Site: brandenburg
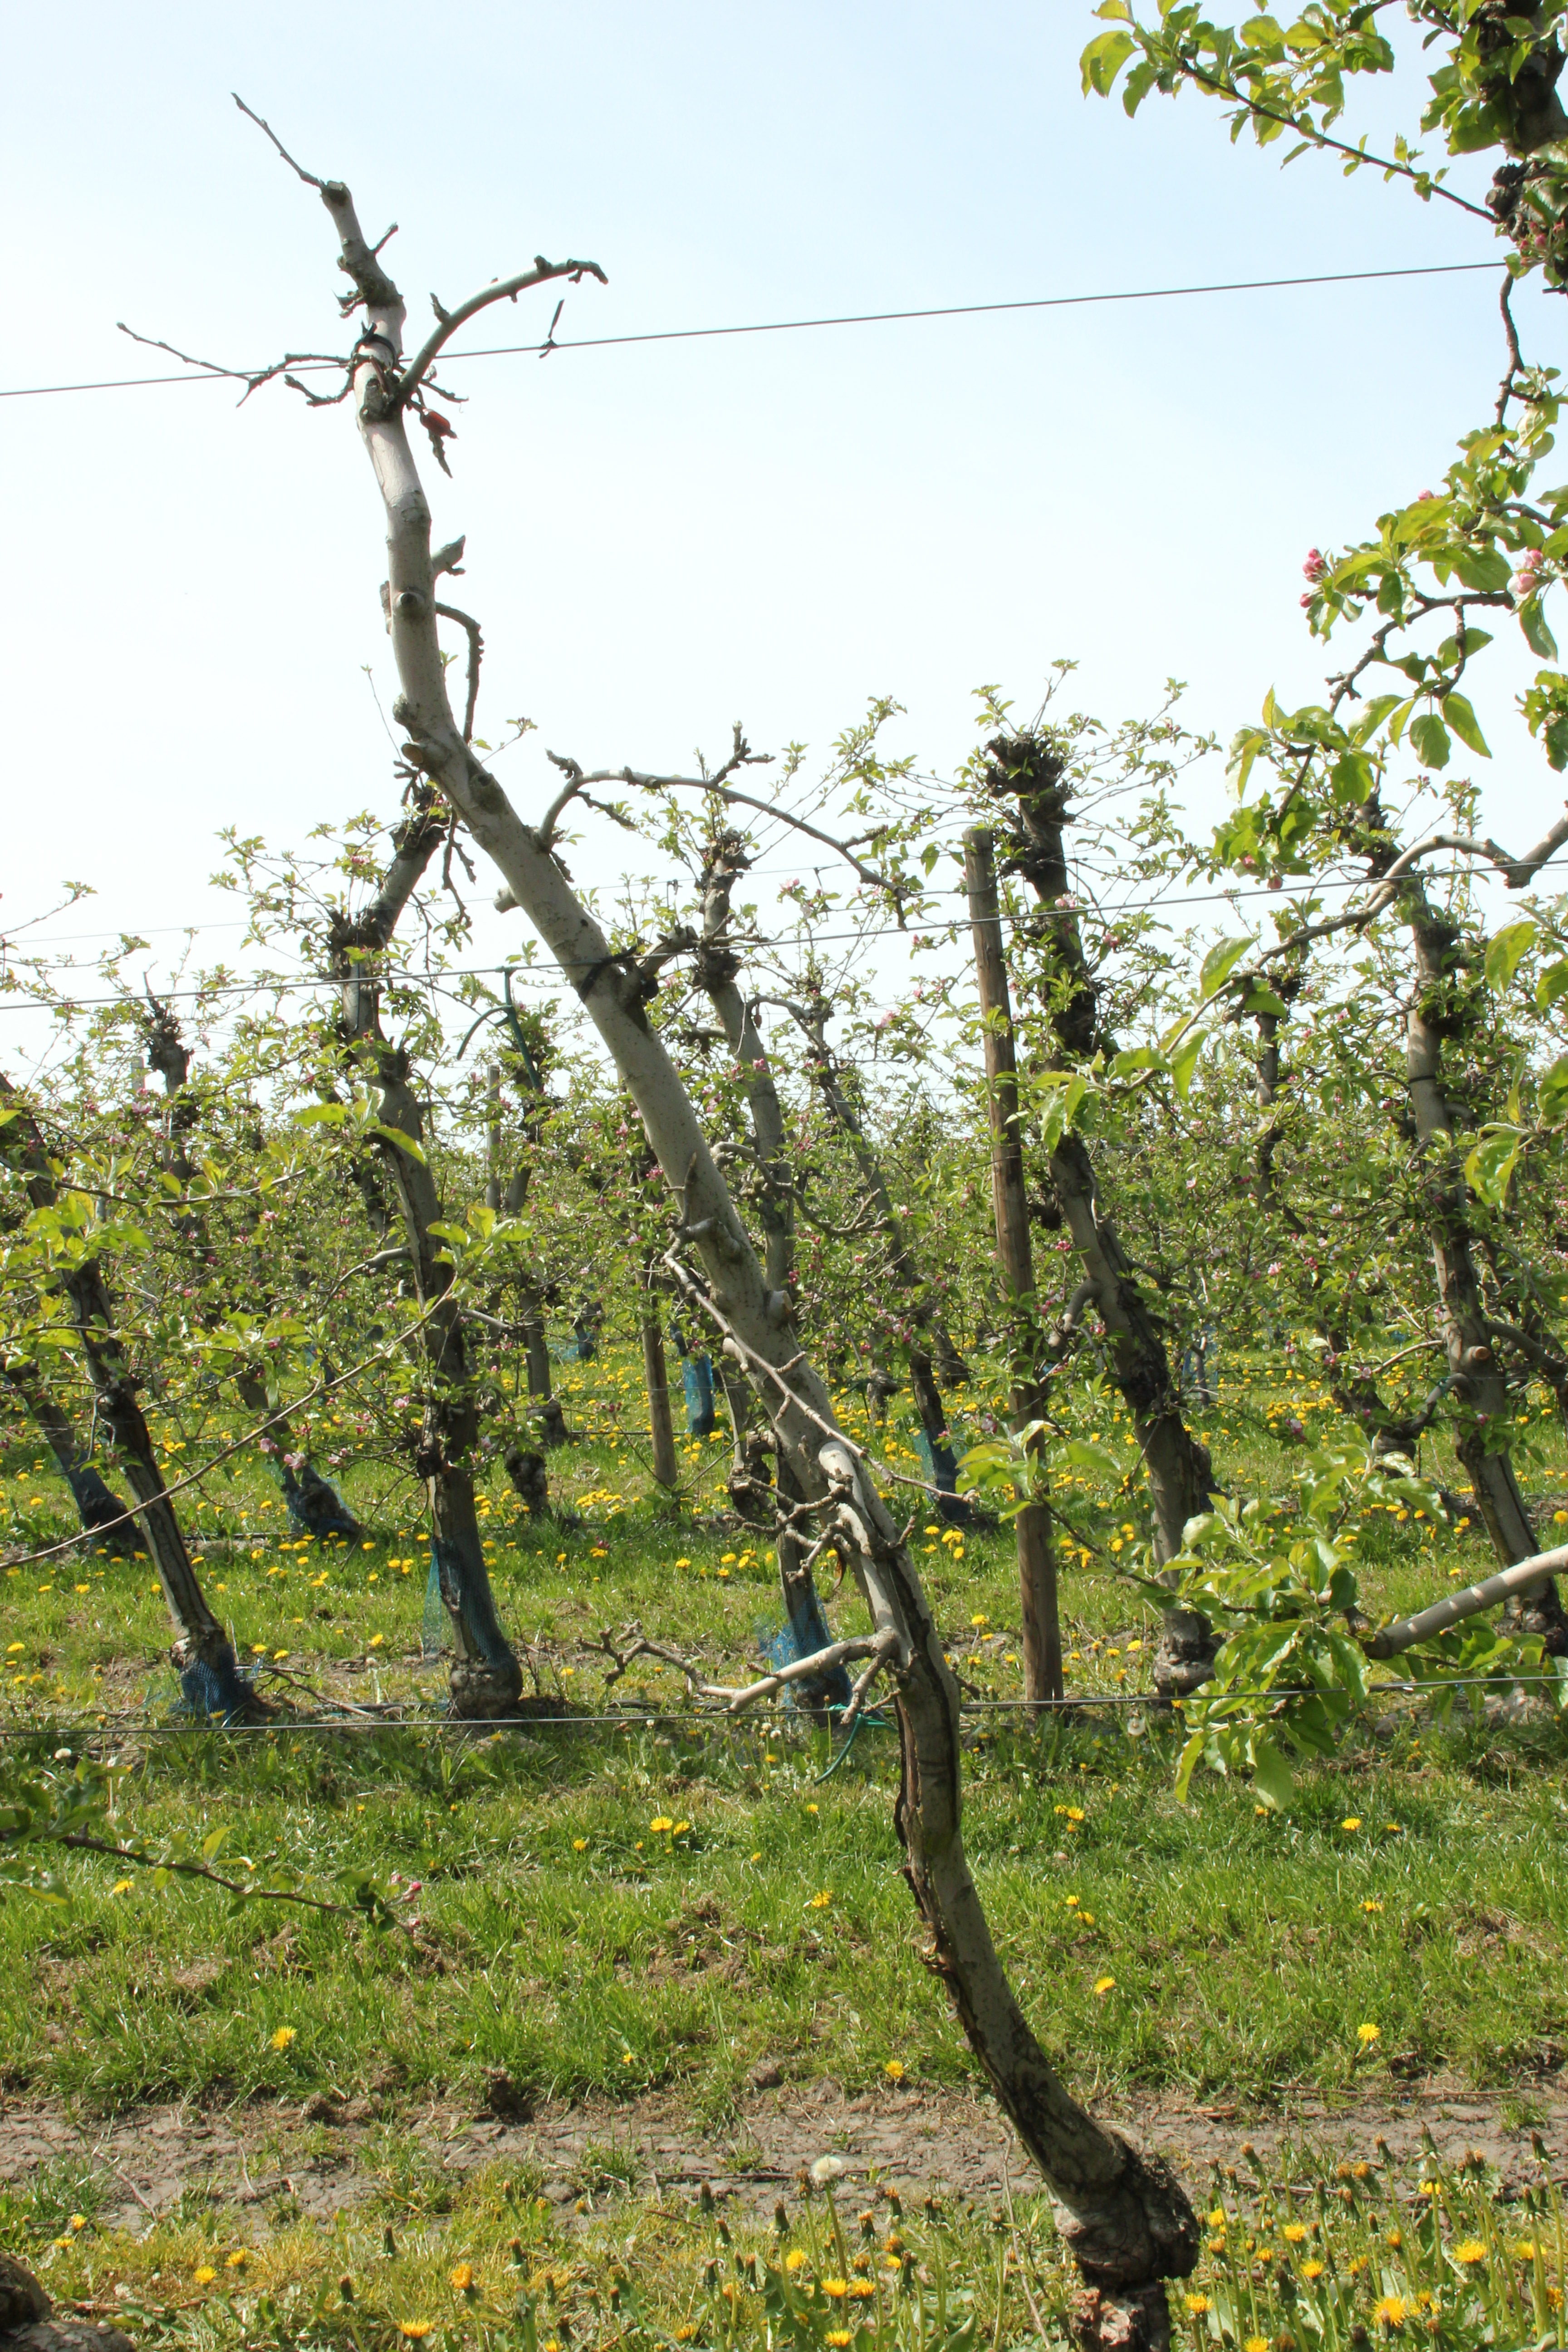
Growth stage (BBCH 60): Flowering